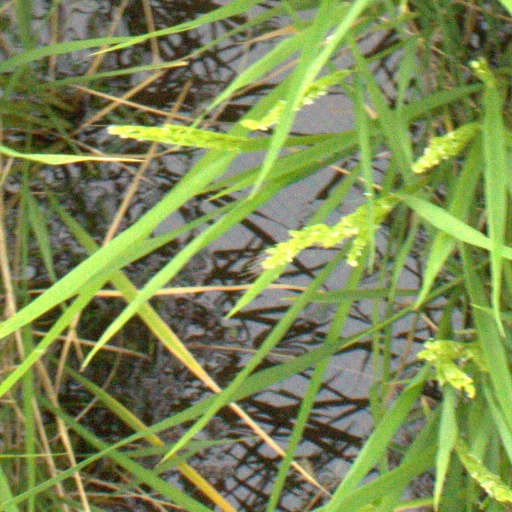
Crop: rice